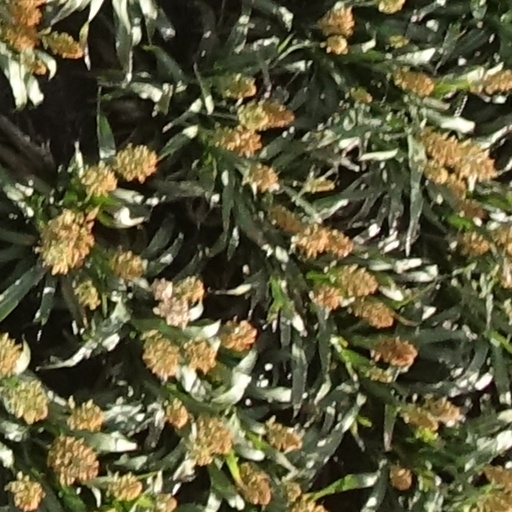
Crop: sorghum